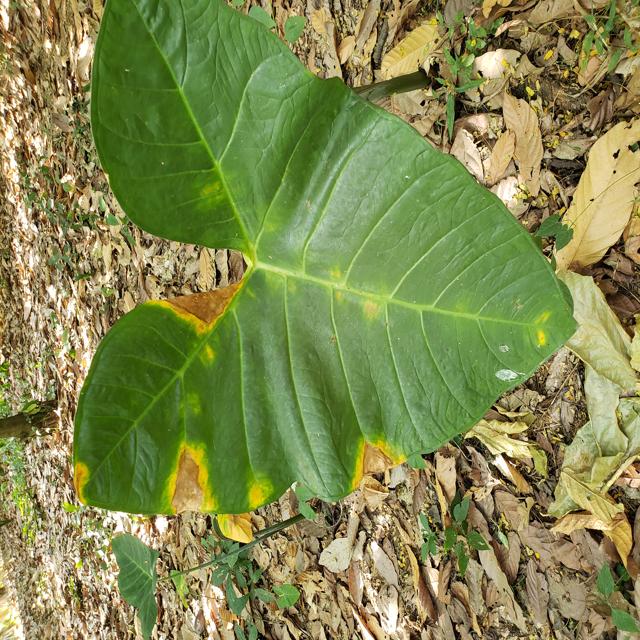
Label: Mid_Blight